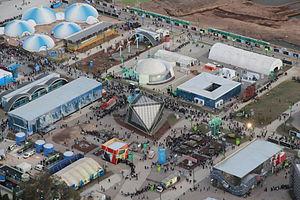
Les Jeux olympiques de la jeunesse de 2018 constituent la 3ᵉ édition des Jeux olympiques de la jeunesse d'été et la 5ᵉ édition des Jeux olympiques de la jeunesse qui se déroule du 6 au 18 octobre 2018.
Tecnópolis est un parc des expositions scientifiques, technologiques, industrielles en Argentine. C’est le plus grand de ce type en Amérique latine. Situé à Villa Martelli, dans le partido de Vicente López, il a été inauguré le 14 juillet 2011 par la présidente Cristina Fernández de Kirchner. Il a été le site pour quelques sports lors des Jeux olympiques de la jeunesse de 2018 et sera le site principal de l’Exposition spécialisée de 2023.